Tamara Mellon

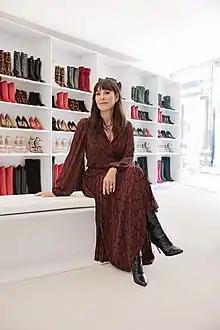
Mellon in 2018

Tamara Mellon (born 7 July 1967) is a British fashion entrepreneur who co-founded the luxury footwear brand Jimmy Choo. She founded her namesake luxury footwear brand, Tamara Mellon, with co-founder and CEO Jill Layfield and Tania Spinelli, chief data officer, in 2016.